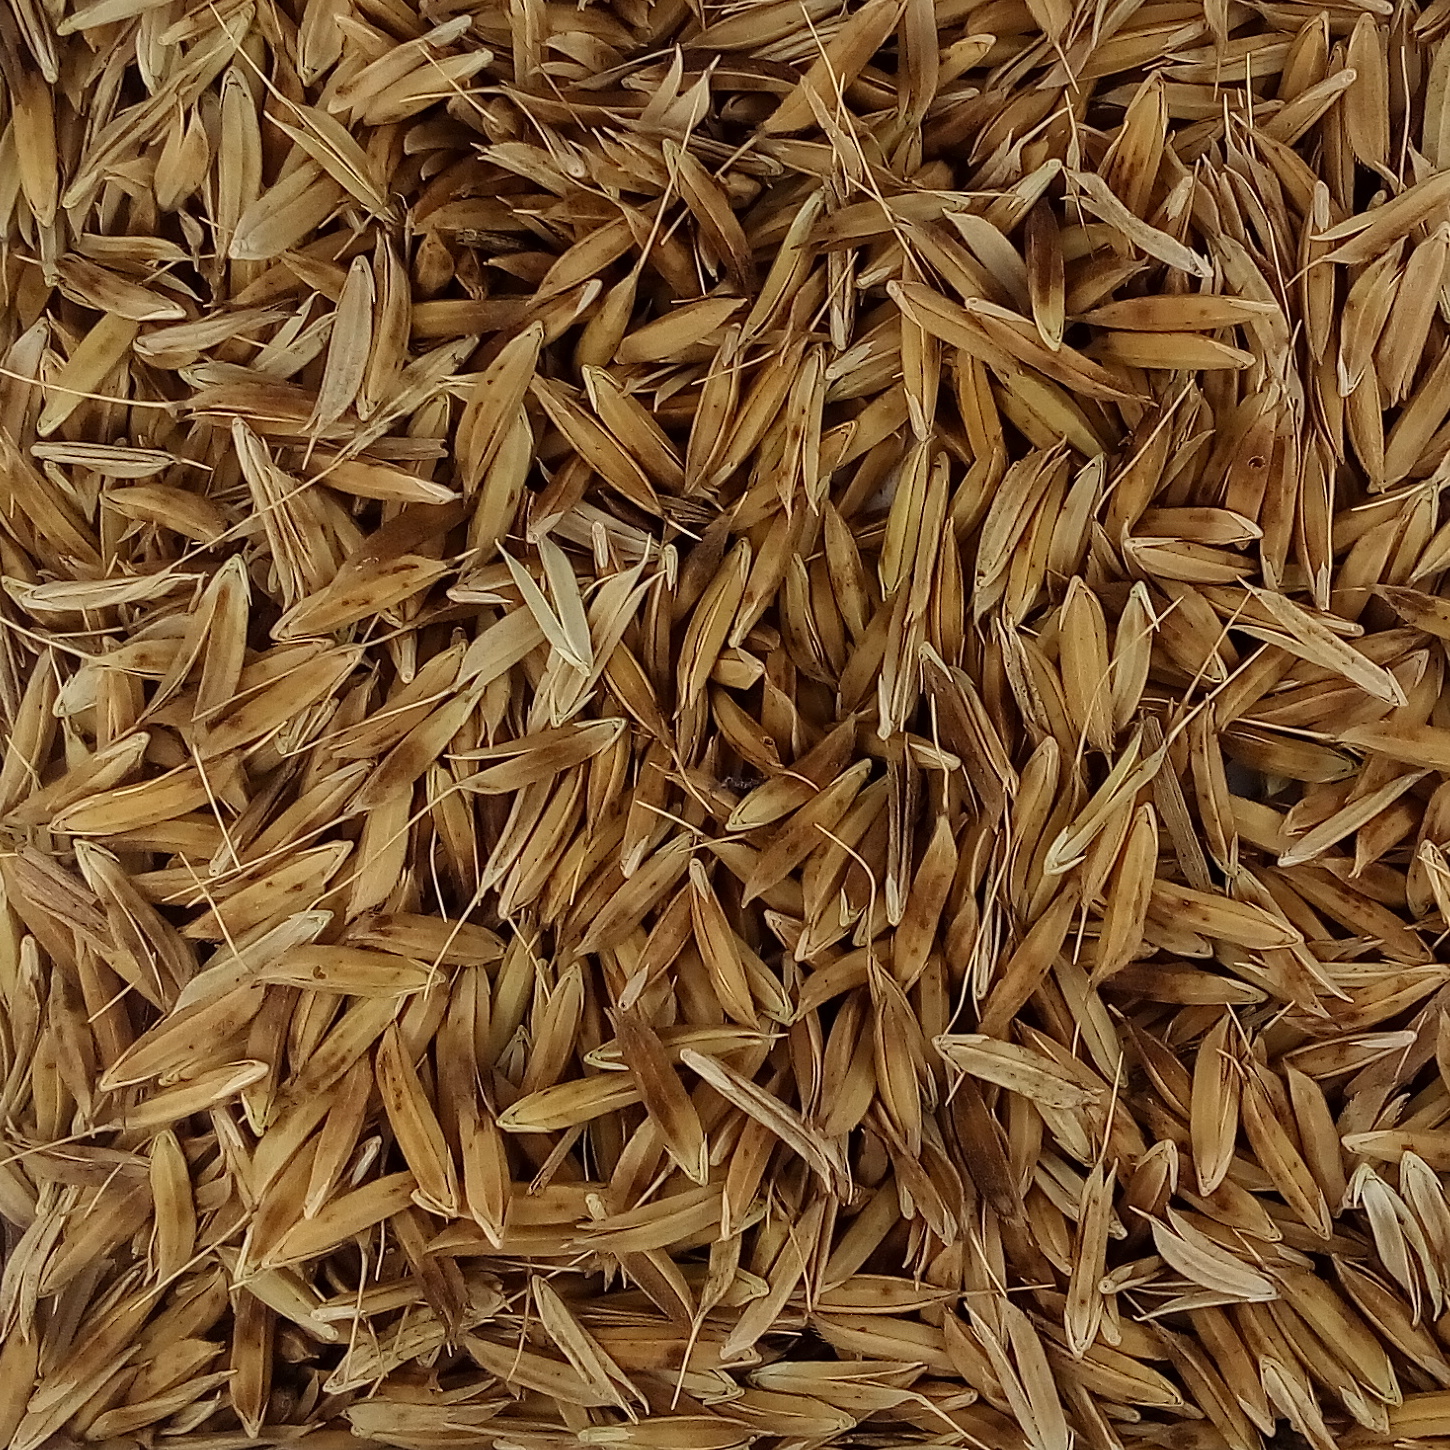
Rice seed variety: DHBT_3